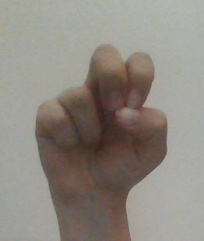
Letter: gaaf